Fanny Maughan Vernon

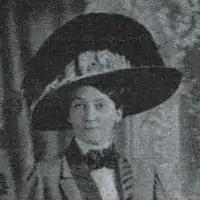
Fanny Maughan Vernon

Frances "Fanny" Maughan Vernon (November 24, 1872 - March 28, 1940) was an American educator. She was a prominent clubwoman and Democratic National committeewoman of Utah.